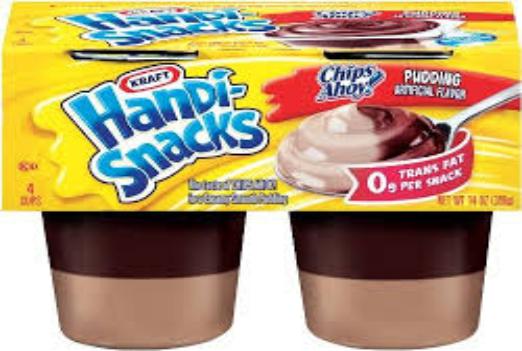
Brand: Handi-Snacks
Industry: Food